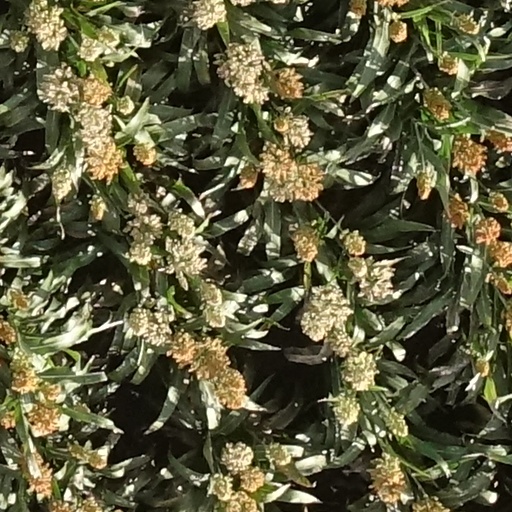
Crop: sorghum